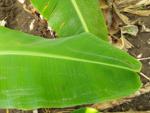
Label: xamthomonas